No Limit (1931 film)

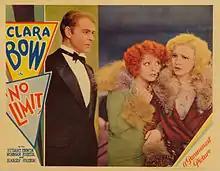
Lobby card

No Limit is a 1931 American pre-Code comedy film directed by Frank Tuttle and starring Clara Bow, Norman Foster, Stuart Erwin, Thelma Todd, Dixie Lee, and Mischa Auer.